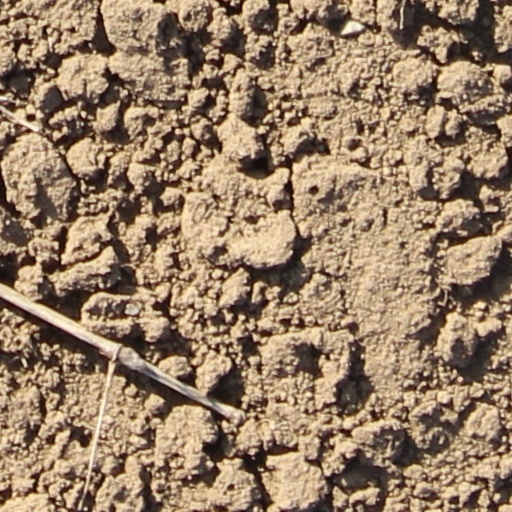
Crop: wheat